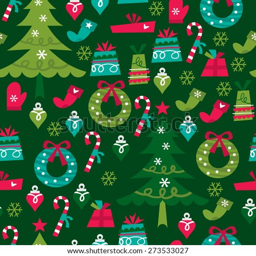
a vector illustration of whimsical retro christmas seamless pattern background .